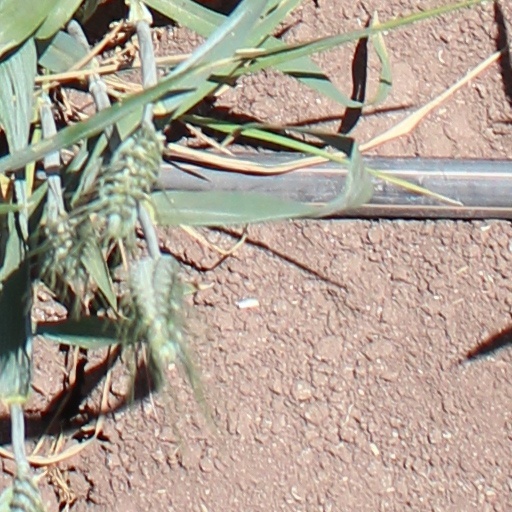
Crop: wheat